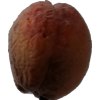
Label: peach